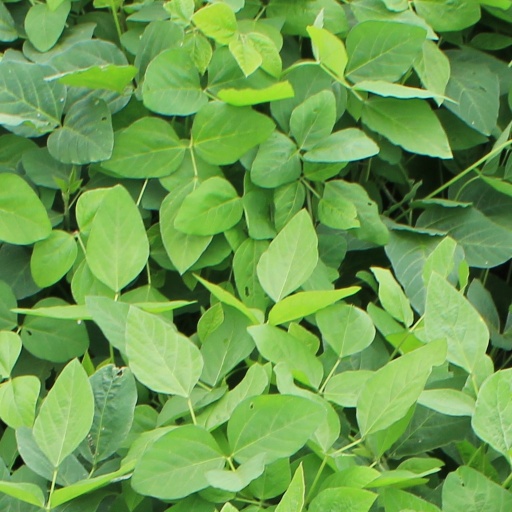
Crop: soybean